My Mother-in-law Hates Me

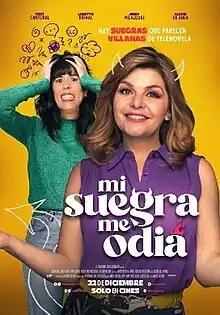
Theatrical release poster

My Mother-in-law Hates Me (Spanish: Mi suegra me odia) is a 2022 comedy film directed by Andres Feddersen who co-wrote the screenplay with Loretto Bernal. Starring Loretto Bernal, Itatí Cantoral, Jerry Velázquez, Willy Semler and Alexis de Anda. It premiered on December 22, 2022, in Mexican theaters.